Anadyr Highway

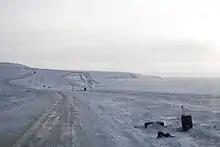
Winter Road Pevek-Kupol

A bridge across the Palyavaam River was built in 2003, by the Artel of Miners of Chukotka LLC. A contract was signed with Stroydor company about building the Omsukchan–Omolon road and fixing the older Gerba–Omsukchan road, for RUB 1.53 bn. Works have been started at Omsukchan. By 2018, the total length of the constructed sections of the route should be . In October 2017, the first was finished, although, in 2018, the road was considered of bad quality.